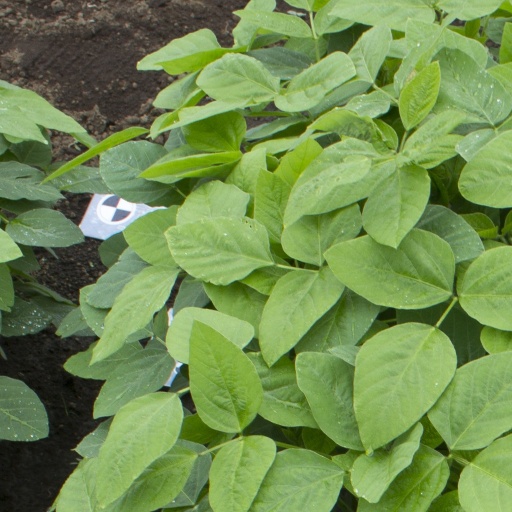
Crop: soybean